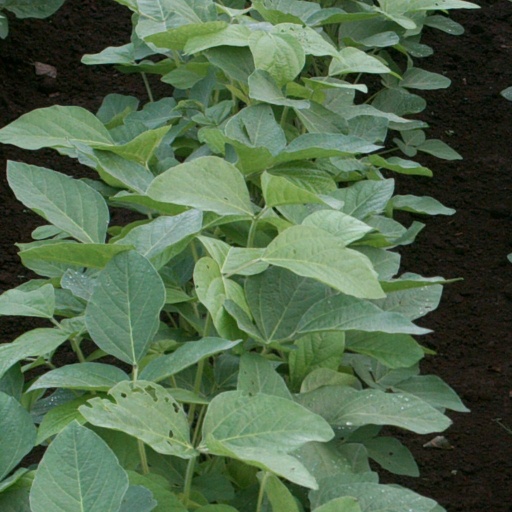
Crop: soybean